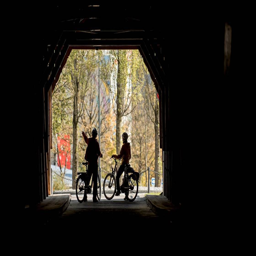
Old Rhine Bridge